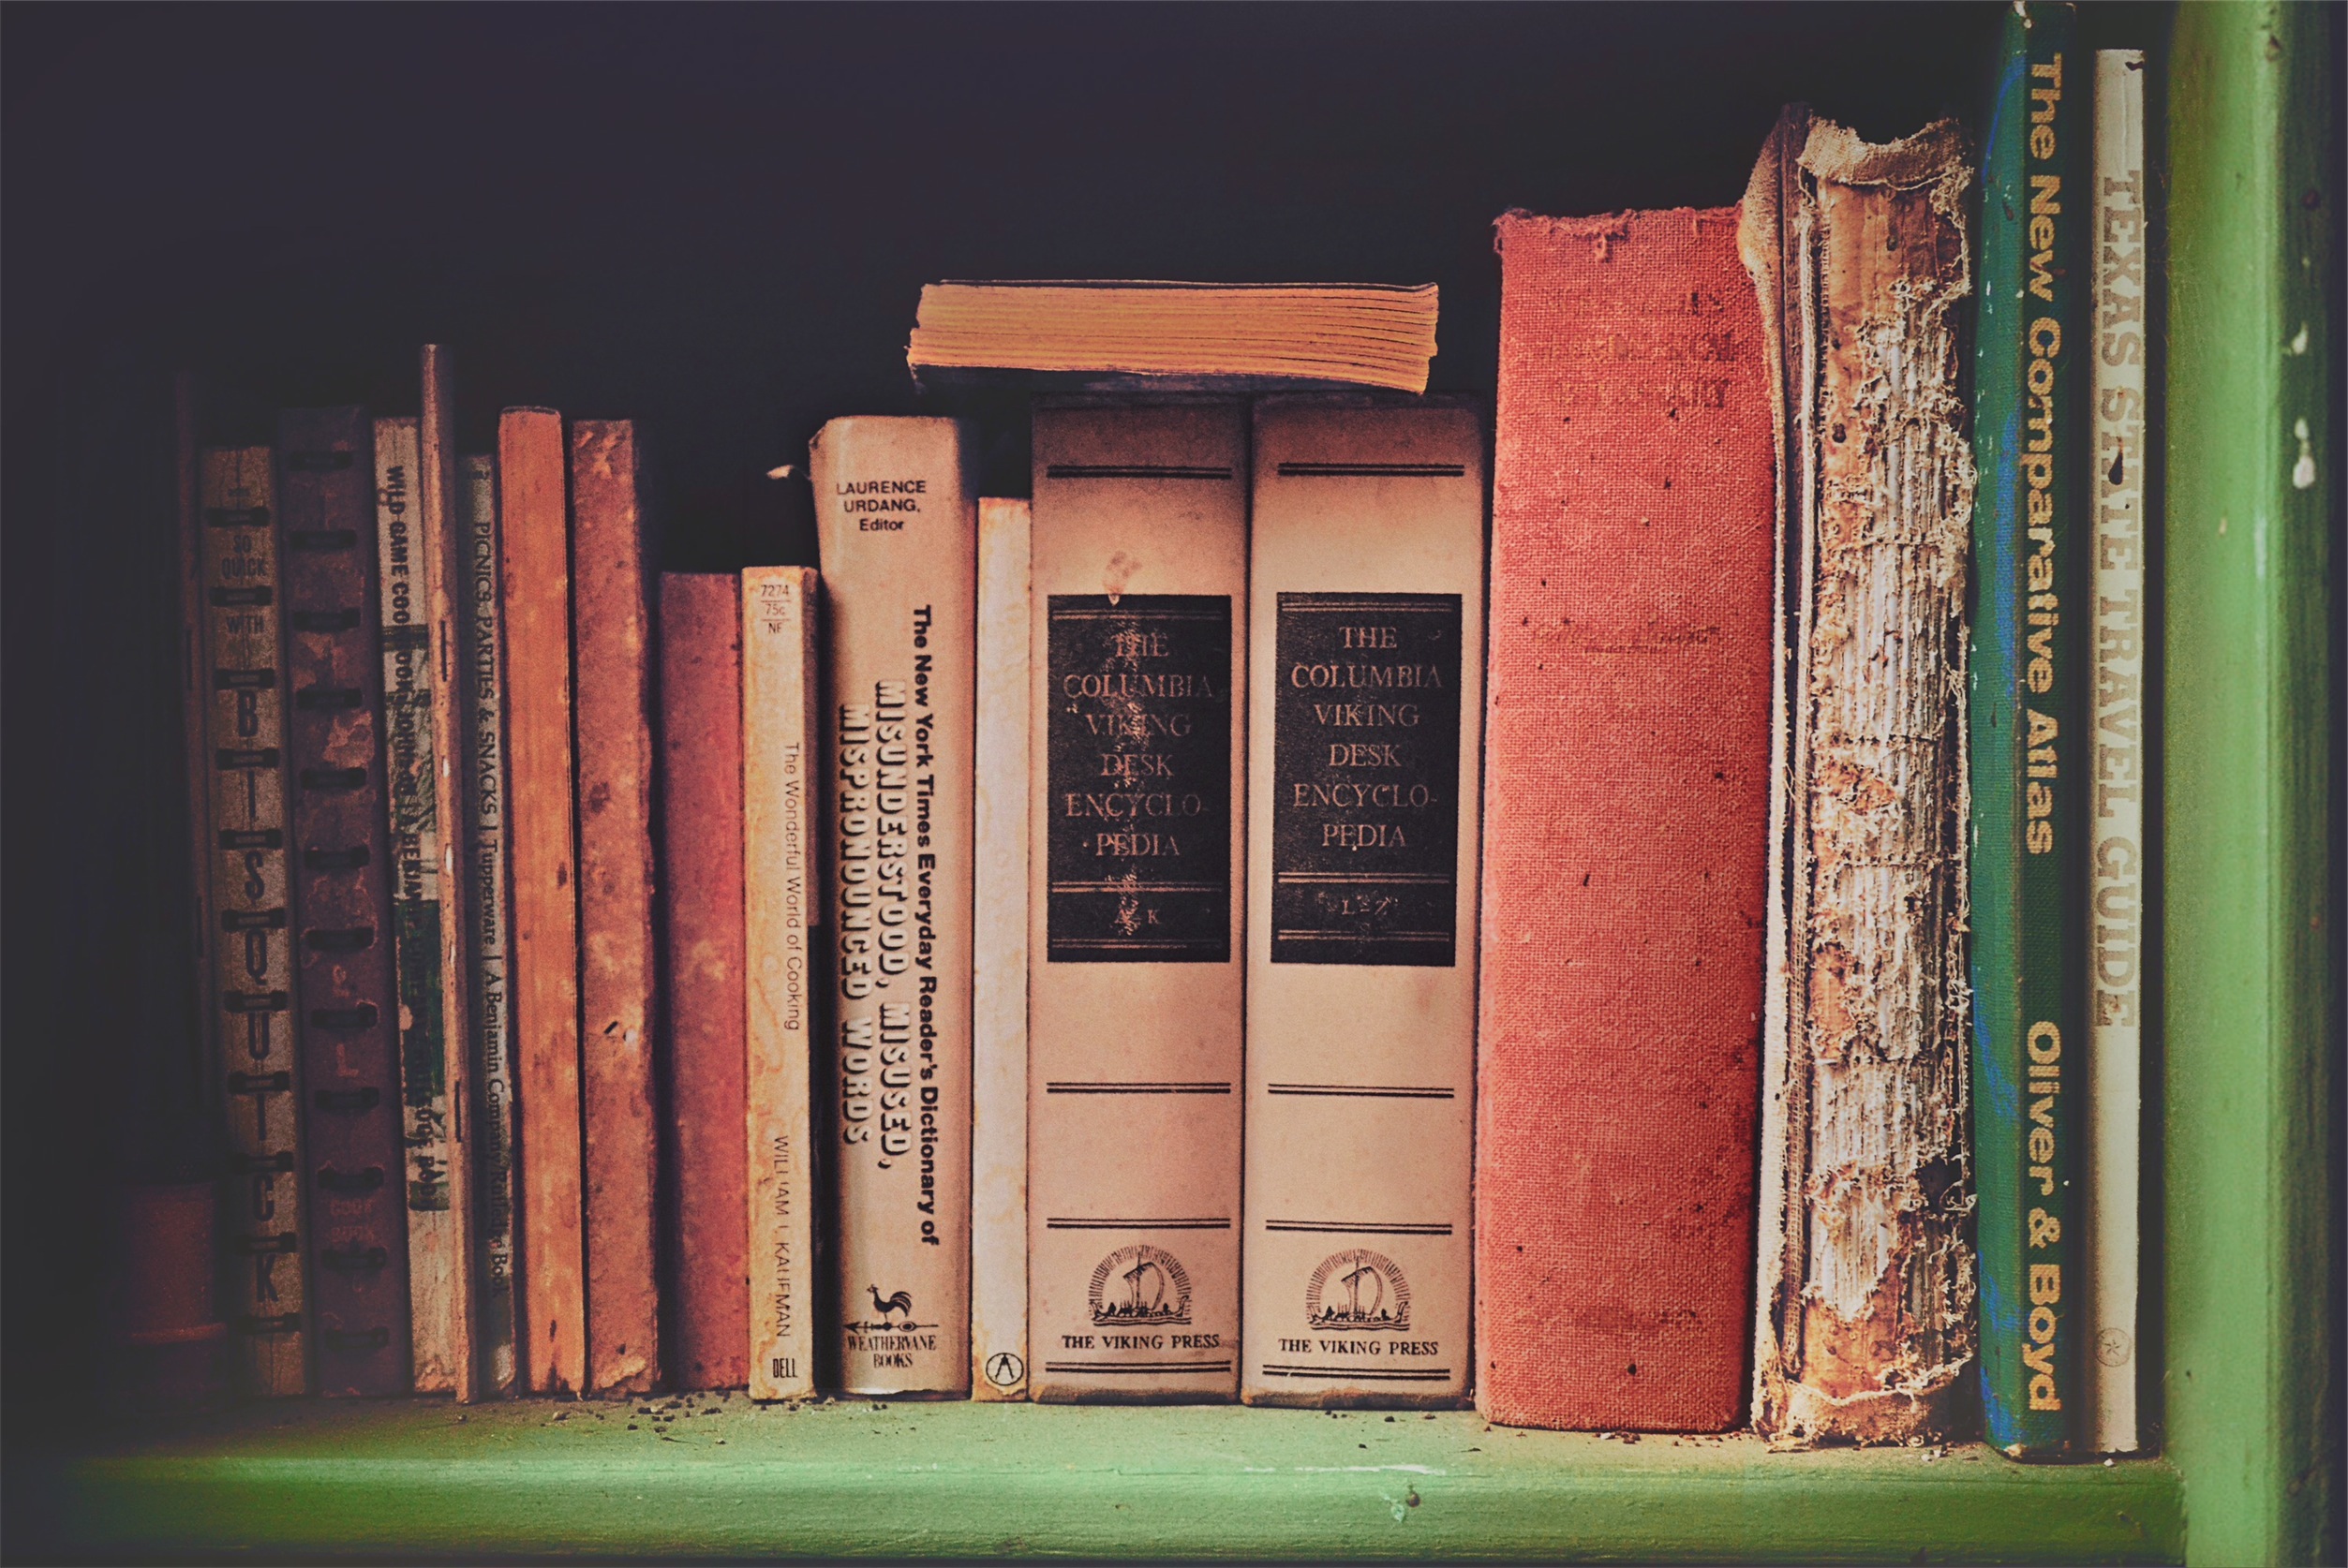
wood, house, window, wall, color, shelf, interior design, design, books, encyclopedia, modern art